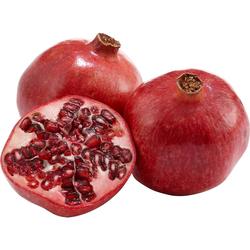
Label: Pomegranate